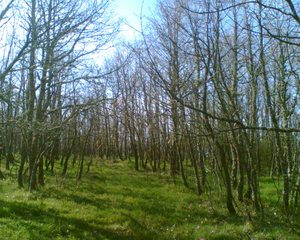
Chênaie aux alentours de la ville de Navamuel, region de Valderredible, communauté autonome de Cantabria, Espagne.
Une chênaie est une forêt où prédomine le chêne.